Song of Nevada

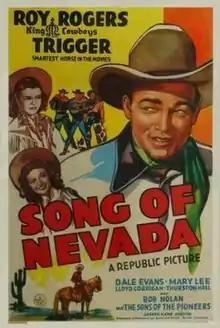

Song of Nevada is a 1944 American musical Western film directed by Joseph Kane, and starring Roy Rogers and Dale Evans.